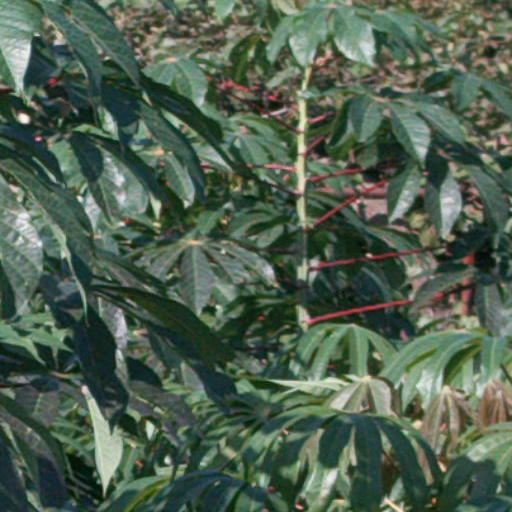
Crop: cassava